Describe the emotion expressed in this image:  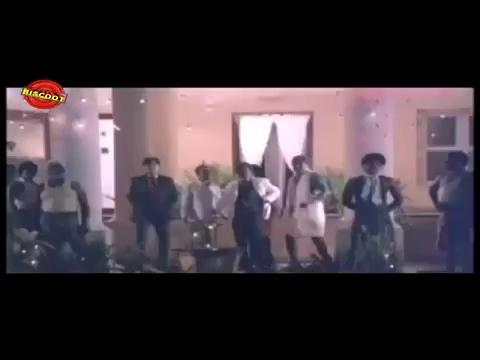
This person displays Fear, valence and arousal with low intensity.